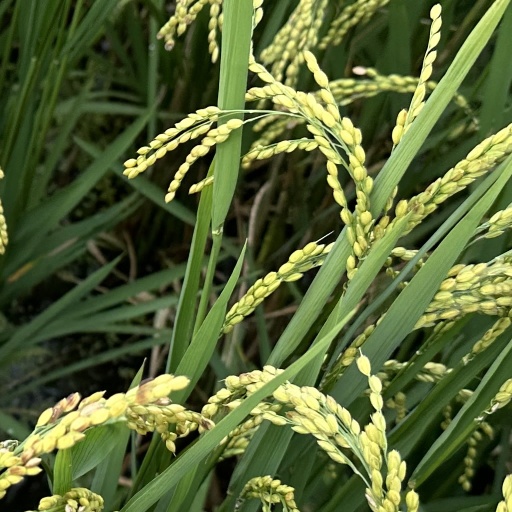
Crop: rice